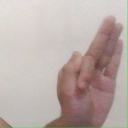
अक्षर: फ